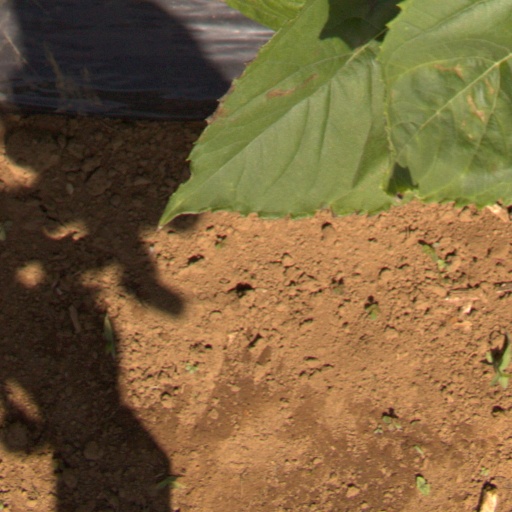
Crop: Jerusalem artichoke